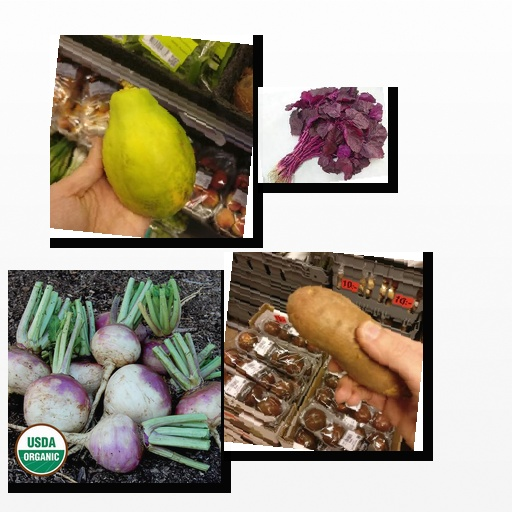
Food items: amaranth, turnip, papaya, potato